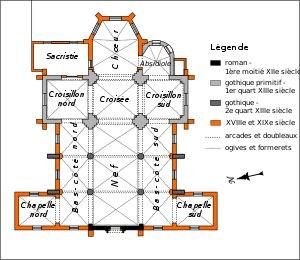
L'église Saint-Ouen est une église catholique paroissiale située à Saint-Ouen-l'Aumône, dans le Val-d'Oise, en France. Elle succède à une chapelle, qui a été bâtie à la fin du VIIᵉ siècle ou au début du VIIIᵉ siècle pour commémorer le passage du cortège funéraire de saint Ouen vers sa ville épiscopale de Rouen, en 686. La chapelle est reconstruite pendant la première moitié du XIIᵉ siècle dans le style roman. Seul le portail occidental en subsiste. Le reste de la chapelle est reconstruite pour une nouvelle fois à partir de la fin du XIIᵉ, et jusqu'au milieu du XIIIᵉ siècle. Les dimensions sont modestes, car Saint-Ouen de Saint-Ouen-l'Aumône n'est pas encore une paroisse jusqu'à l'achèvement de la chapelle, qui devient alors église paroissiale. La nef et les bas-côtés sont voûtés d'ogives pendant la première moitié du XVIᵉ siècle dans le style gothique flamboyant. Les chapelles au nord et au sud de la façade paraissent aussi flamboyantes, mais ne datent que du XIXᵉ siècle.